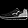
Label: Sneaker